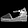
Label: Sandal